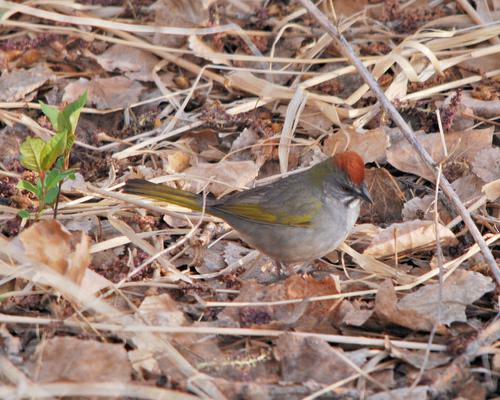
A photo of a green tailed towhee